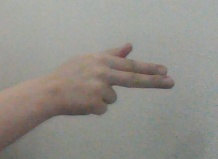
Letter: ghain